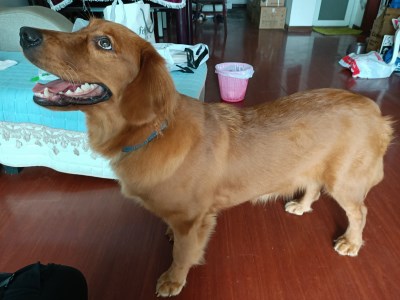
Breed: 5355-n000126-golden_retriever